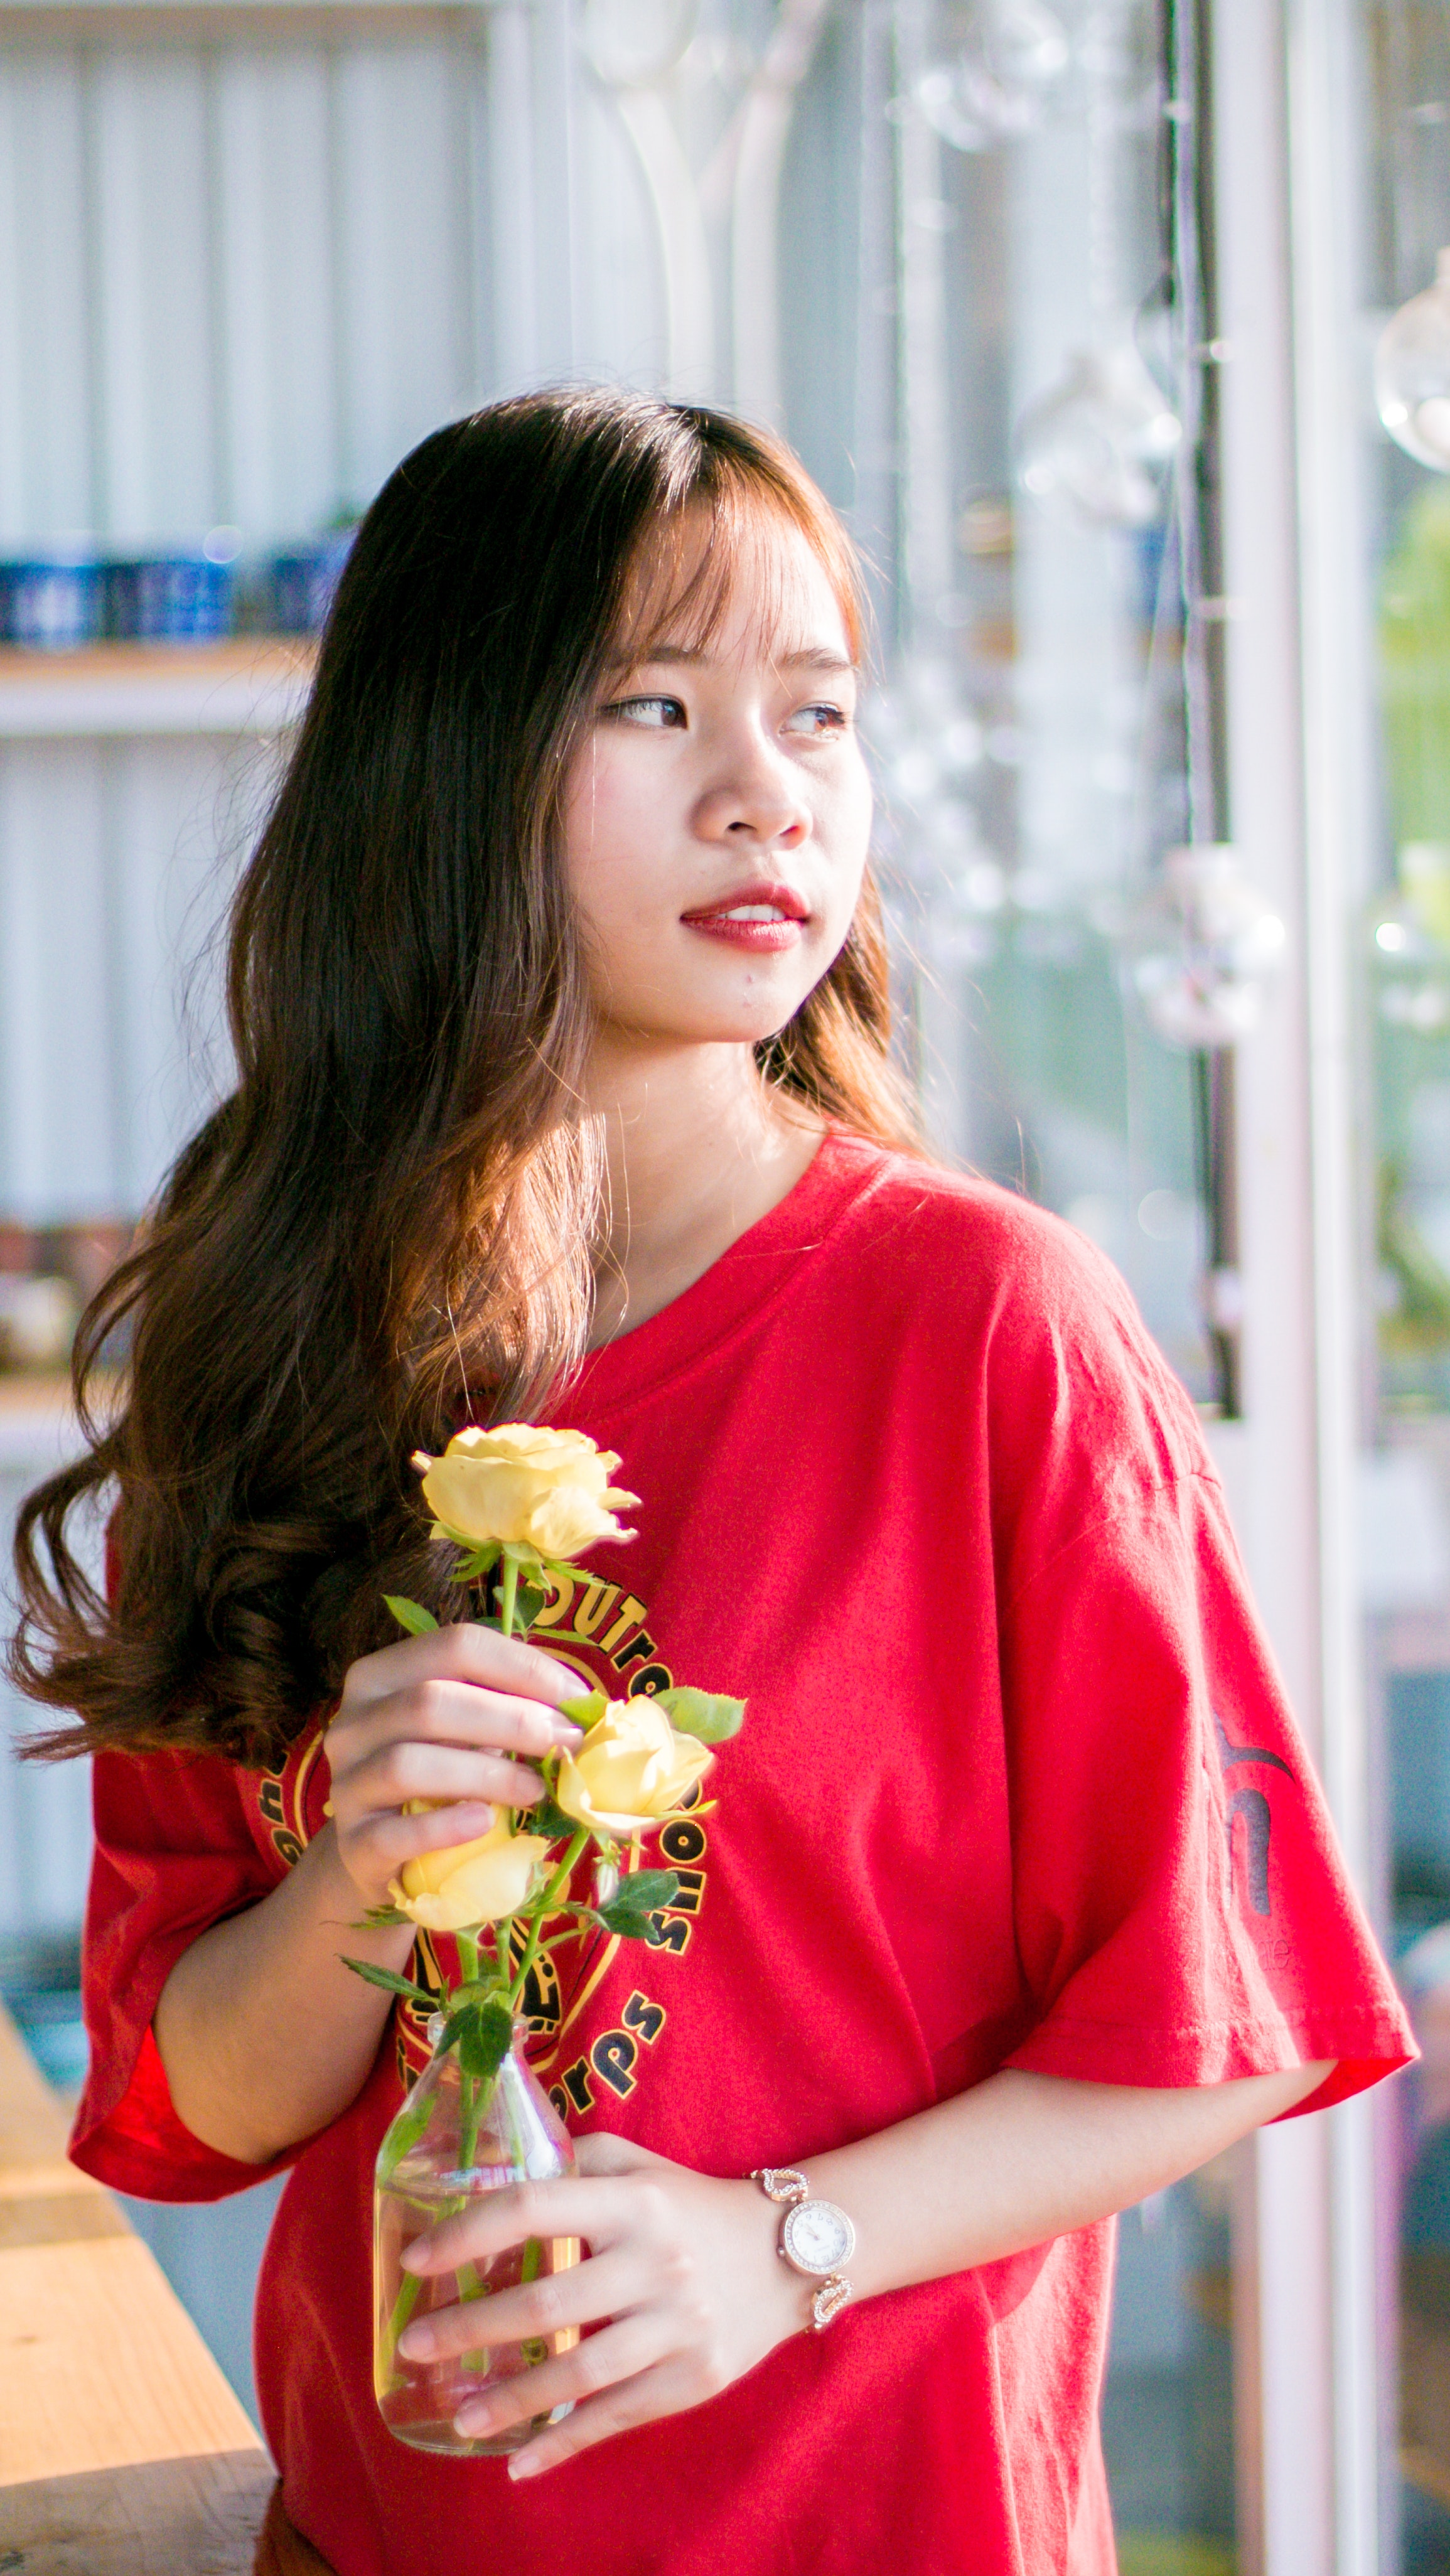
beauty, floral design, flower, floristry, dress, bouquet, smile, plant, child, flower arranging, photography, photo shoot, long hair, costume